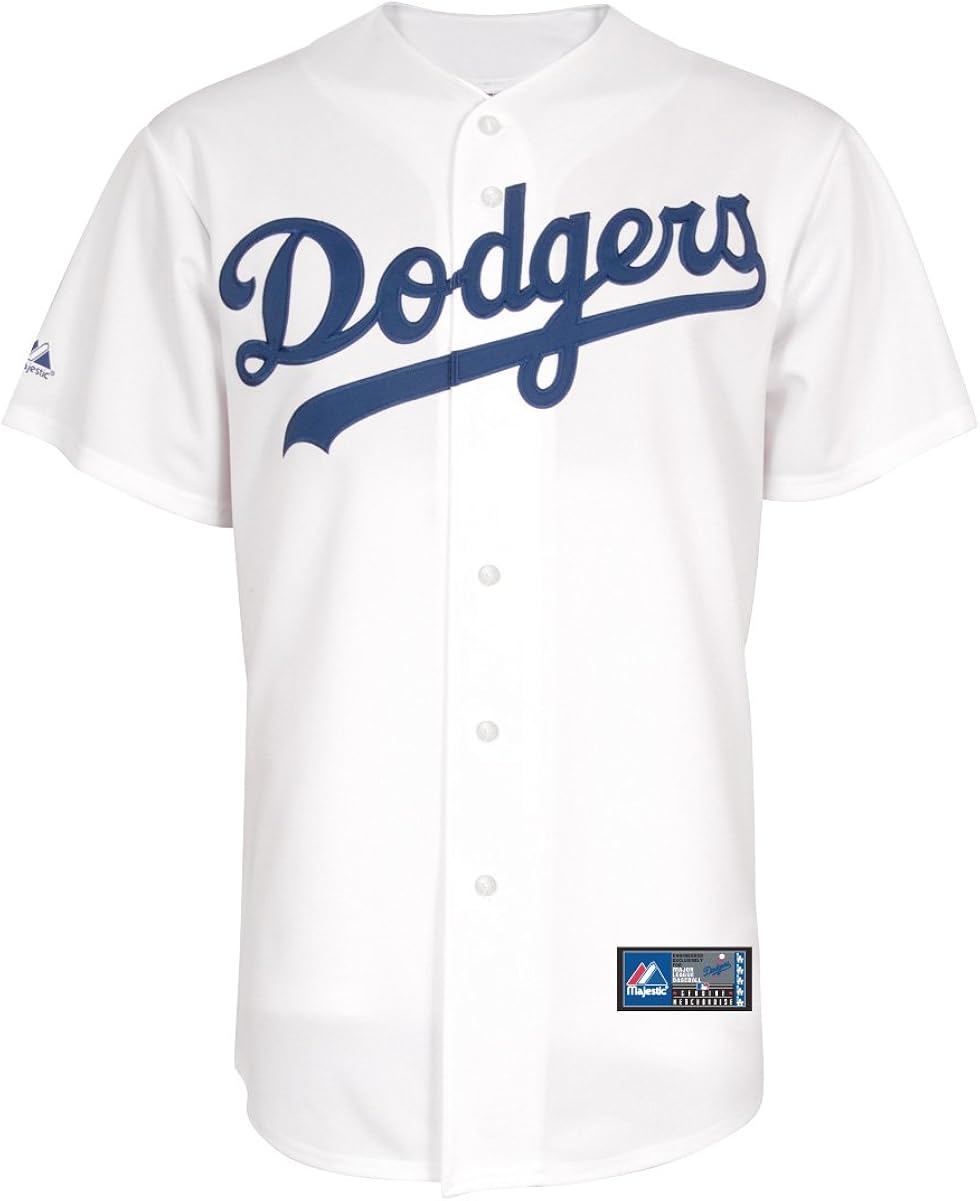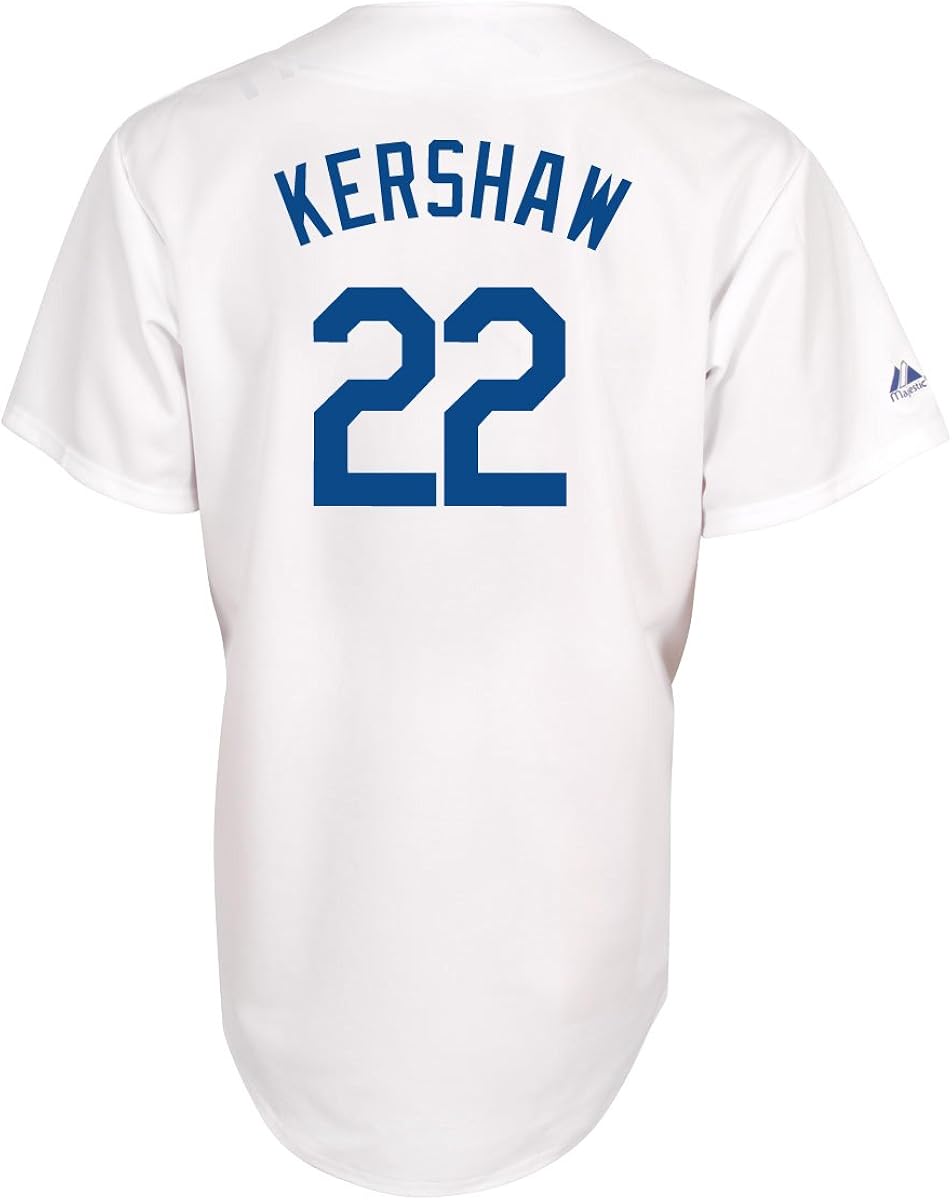
MLB Los Angeles Dodgers Clayton Kershaw White Home Replica Baseball Jersey, White
Category: Sports & Outdoors
Official Replica Home Jersey With MLB Player Name And Number
Features: 100% Polyester | Imported | Pull On closure | 100% Polyester Double Knit | Made Of 100-Percent Polyester Double-Knit For Authenticity | Authentic Decoration, Trim, And Printed Tackle Twill On The Front And Back | Officially Licensed By Major League Baseball | Honduras